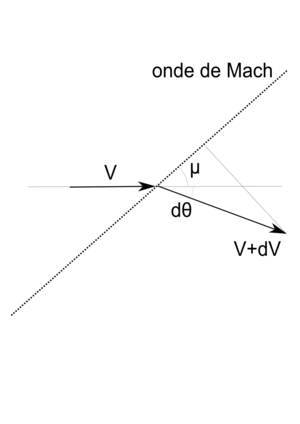
Schéma de calcul pour une détente élémentaire.
La détente de Prandtl-Meyer est la détente isentropique d'un gaz à partir d'un milieu homogène, plan, en écoulement supersonique. Elle a été établie par Ludwig Prandtl et son élève Theodor Meyer.